Jennifer's Body

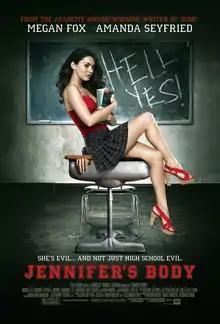
Theatrical release poster

Jennifer's Body is a 2009 American comedy horror film directed by Karyn Kusama and written by Diablo Cody. Starring Megan Fox, Amanda Seyfried, Johnny Simmons, J. K. Simmons, Amy Sedaris, and Adam Brody, the film follows Jennifer Check (Fox), a demonically possessed high school student who kills her male classmates and devours their flesh in order to survive, while her bookworm best friend Anita "Needy" Lesnicki (Seyfried) must find a way to end her killing spree.